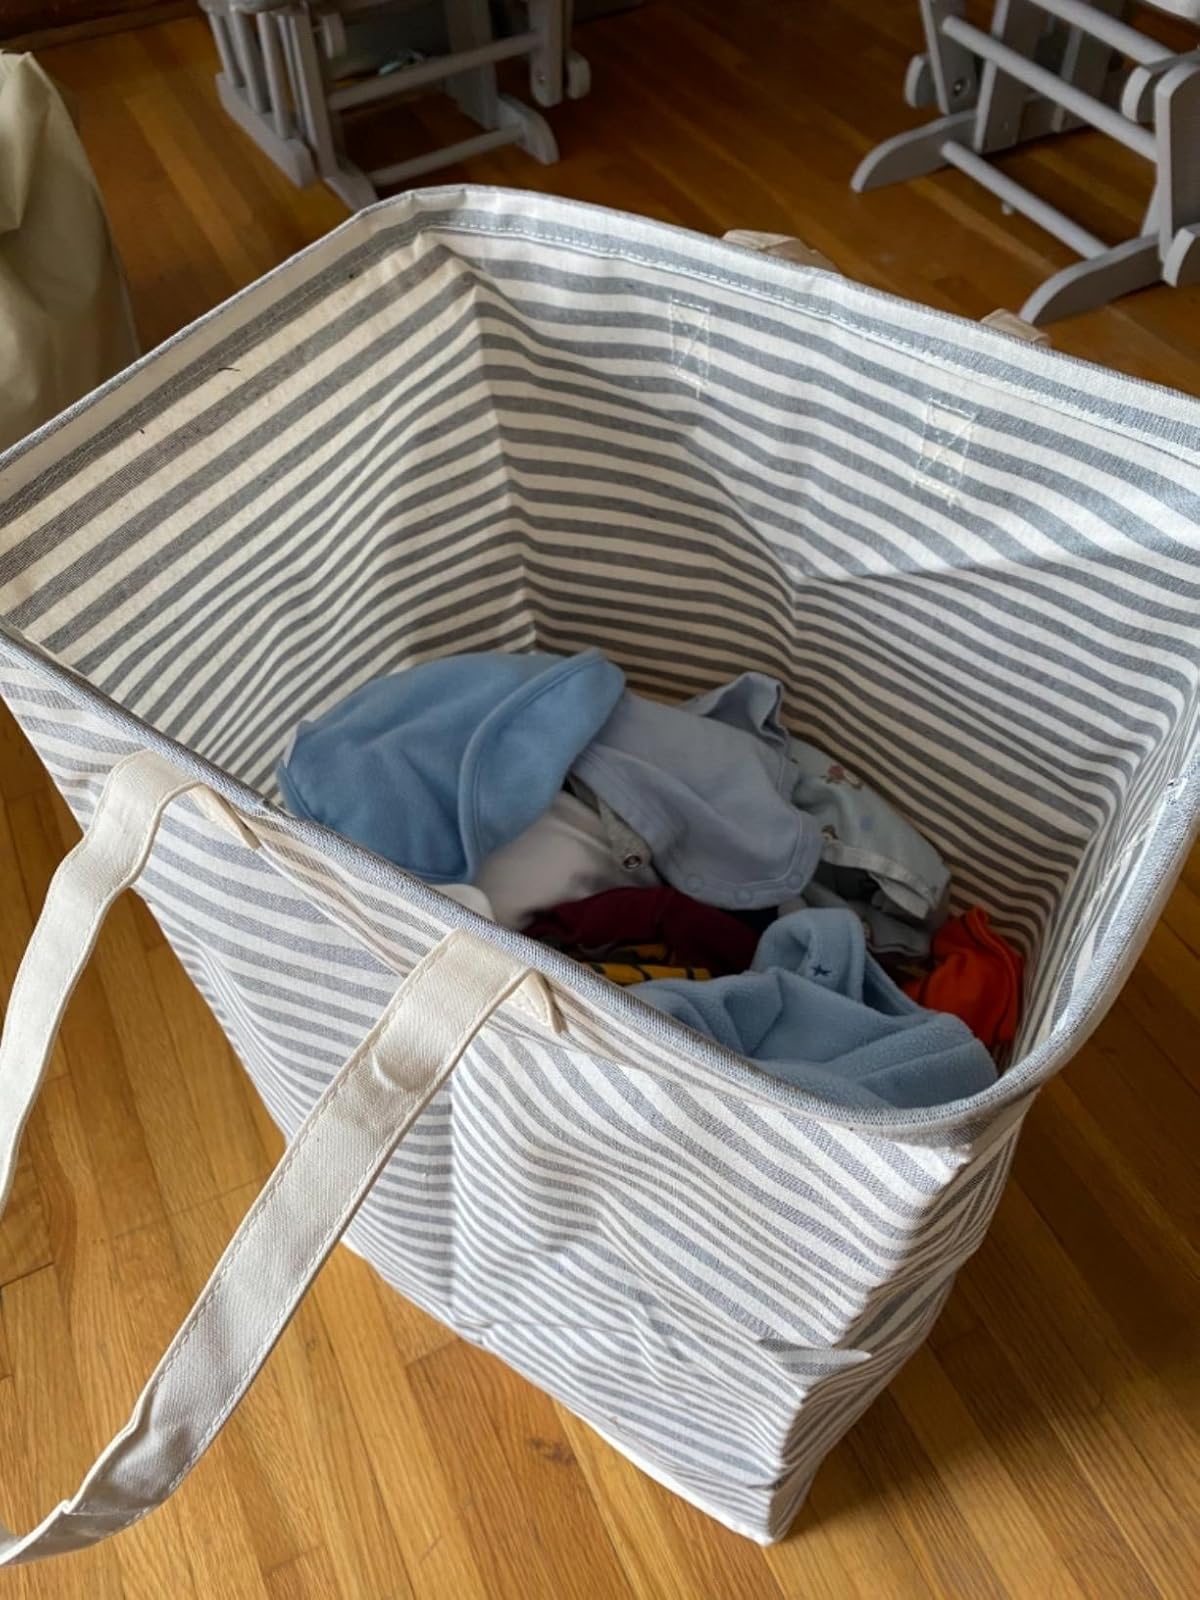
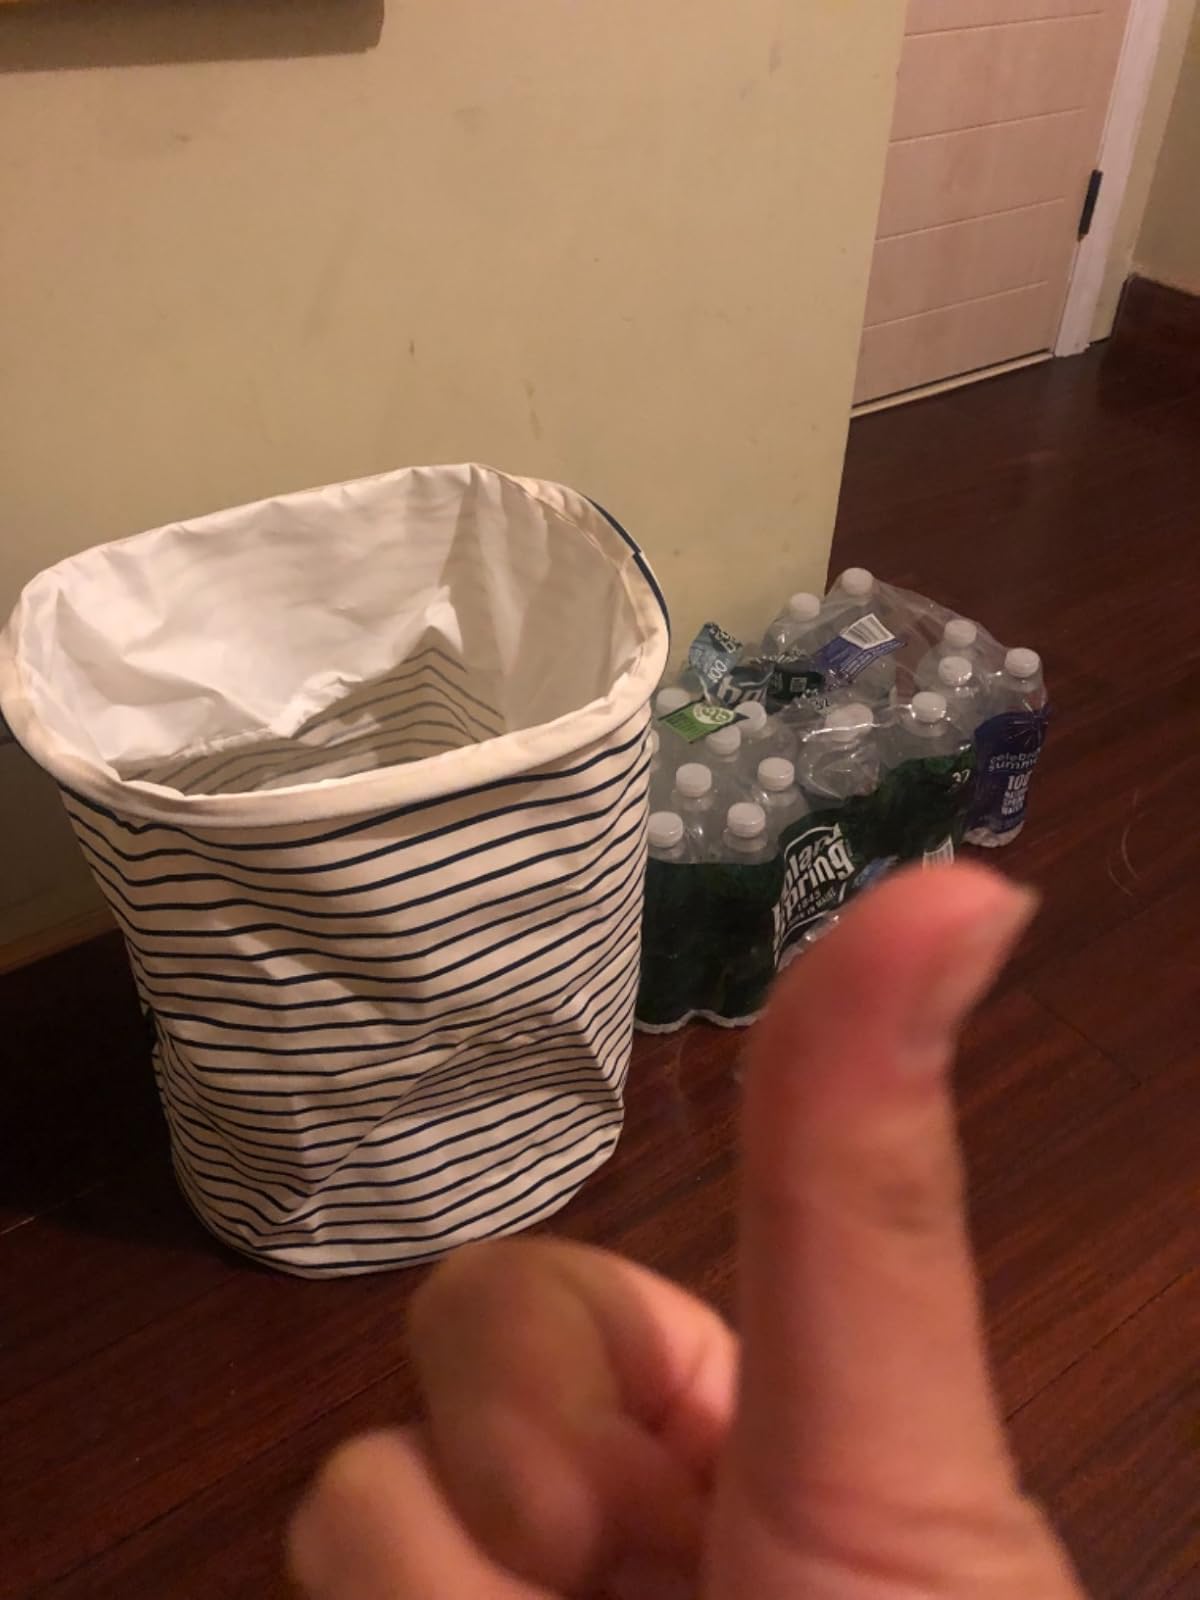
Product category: items_hamper
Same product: no